Ada Buffulini

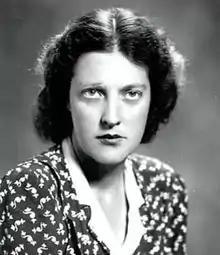
Italian anti-fascist Ada Buffulini

Ada Buffulini (28 September 1912 – 3 July 1991) was an Italian medical doctor and anti-Fascist campaigner, who led the resistance movement at Bolzano Transit Camp during the Second World War.